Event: Nepal Earthquake
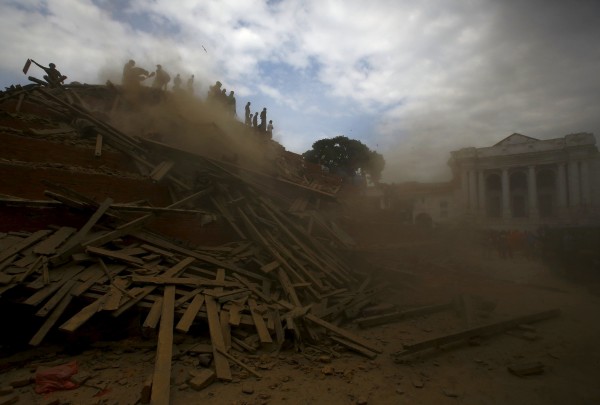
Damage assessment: damage